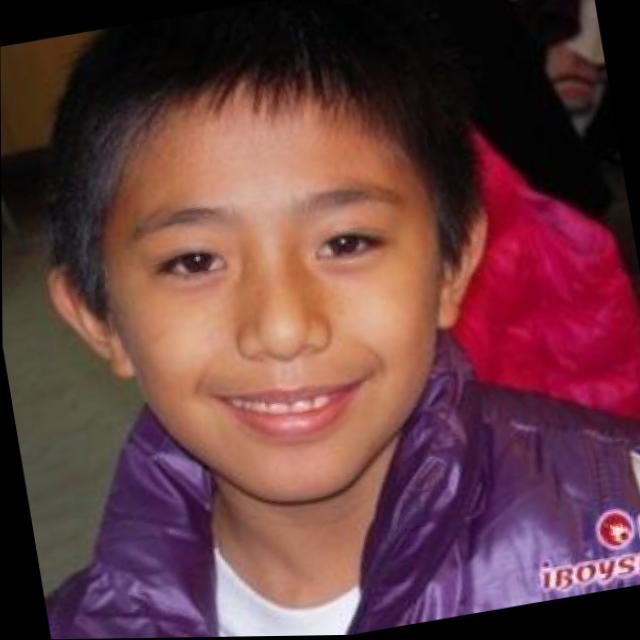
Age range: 0-12